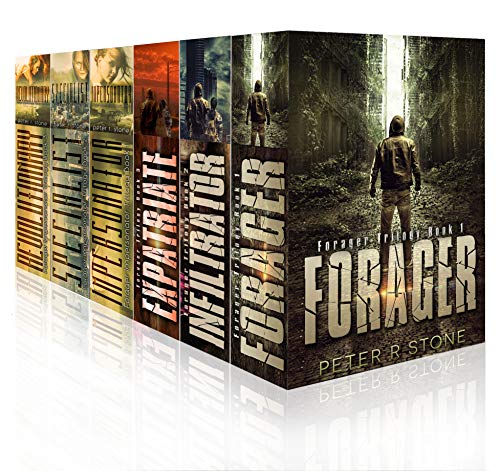
Forager - the Complete Six Book Series (A Post Apocalyptic/Dystopian Series)
Category: Buy a Kindle
Review "I recommend this book to anyone who likes a postapocalyptic/dystopianstory full of action with a little bit of romancemixed in. Mr. Stone really knows how to write a well-crafted story thatkeeps thereader engrossed and always guessing what's going to happennext." - avid book collector"The battle scenes are intense, asare the descriptions of the repressive atmosphere in Newhome, a shadowysettlement in the edge of the ruins of nuked Melbourne." - ChristopherDavey"I read both trilogies and the second trilogy is as good if not better than the first. Hope the author comes out with another one in the same dystopian future. Thank you Mr. Stone!" - edward a johnson sr."Peter Stone is a natural storyteller, placing the reader right in the middle of action." - Julie Arduini"I really enjoyed how the two stories [Forager & Forager Impersonator] melded together so well. The author has an engaging writing style and fans of the post-apocalyptic genre will not be left disappointed." - Amazon Customer"I enjoyed this entire series [first Forager Trilogy] immensely. I enjoyed how Stone revealed some of the character's past, the twists and turns in the story, and such great action that I physically gasped during the read. I am thrilled that at least one of the characters was able to find his truth, but did not stay cemented in it. As each revelation blossomed, characters were able to keep their basic moral compass but readjust it when necessary. Loved that there was romance with no graphic sexual situations, loved that there were foul mouthed characters with no graphic swearing, and loved there was enough violence and alarming descriptions without the graphic gore producing nightmares. If you enjoyed the Divergent series, you may enjoy the roller coaster ride of the Forager series. Sigh. Just what I need, another author I can't wait to write another book. Write faster, Mr. Stone!!" - truitti"Just finished reading all three volumes of the first Forager trilogy by Peter R. Stone. As a big fan of the post-apocalyptic genre, I was thrilled to find something new; within the first few pages of Book 1 I was hooked. The writing is clear, the storylines are well-developed, and the characters exhibit dimension and grit. While the books include many violent scenes, the violence is not gratuitous nor portrayed with the grandiosity that tends to cheapen the story told by other authors. Nor does the author feel it a requirement to provide the specification of each and every weapon wielded throughout the books, along with the weapon's range, potential uses, past historical uses, etc., a refreshing development in and of itself. If you are interested to explore what a far-future post-apocalyptic society might have developed into, you'll find this trilogy readable and quite enjoyable." - OldSchool
Features: Forager - the Complete Six Book Series - for one low price. | 468,000 words. | Includes: | Forager - Infiltrator - Expatriate - Impersonator - Specialist - RevolutionaryTwenty-year-old Ethan Jones lives in a post apocalyptic, oppressive society that terminates anyone with mutations caused by nuclear radiation in an effort to keep the human race pure. His life becomes complicated when he rescues a mysterious Japanese girl from the Skel and brings her back with him, for she breaks the town’s rigid conventions in her pursuit of him, placing their lives in jeopardy. Her odd behaviour and probing questions baffle him, as does the fact that he understands her when she speaks in Japanese.At the same time, the Skel ramp up their attacks on the foraging teams. Is this part of a larger plan that could spell the town’s doom? And why do the Skel suddenly possess advanced technology – who is backing them, and why?Keeping his mutation secret, uncovering the girl’s true intentions and trying to save the town all vie for Ethan’s attention. And if he fails, not only his life, but the lives of all, are at stake.Eighteen-year-old Chelsea Thomas has spent her life living in fear of Newhome’s paramilitary Custodians, due to a prohibited rogue ability.In the past week, her twin brother – a forager – has uncharacteristically run away from home and work after the mysterious death of a teammate. Something has also scared her normally unflappable father half to death, and their family is threatened with eviction.However, her brother’s disappearance presents her with a long-sought after opportunity to escape Newhome, since only the foragers – all men – are allowed to leave the town. All she has to do is impersonate her brother long enough to make her escape while foraging out in the ruins.But she never counted on the kindness of Ryan Hill, a forager new to the team. Nor did she expect the barbaric Skel to attack the team the moment she decided to run away. She has to choose between making good on her escape or saving Ryan and the others.